Gruff Rhys

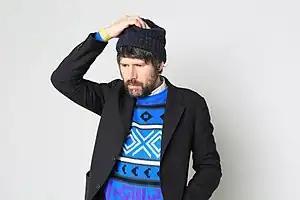
Rhys in 2015

Gruffudd Maredudd Bowen Rhys (born 18 July 1970) is a Welsh musician, composer, producer, filmmaker and author. He performs solo and with several bands, including Super Furry Animals, which obtained mainstream success in the 1990s. He formed the electro-pop outfit Neon Neon with Boom Bip. Their album "Stainless Style" was nominated for the 2008 Nationwide Mercury Prize. He won the 2011 Welsh Music Prize for his album "Hotel Shampoo", which was followed up by "American Interior" in 2014, accompanied by a film, a book and a mobile app. His most recent album, "Sadness Sets Me Free", was released in 2024. He is considered a figurehead of the era known as Cool Cymru.